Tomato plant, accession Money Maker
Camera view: tilt-top (135 deg); turntable rotation: 180 degrees
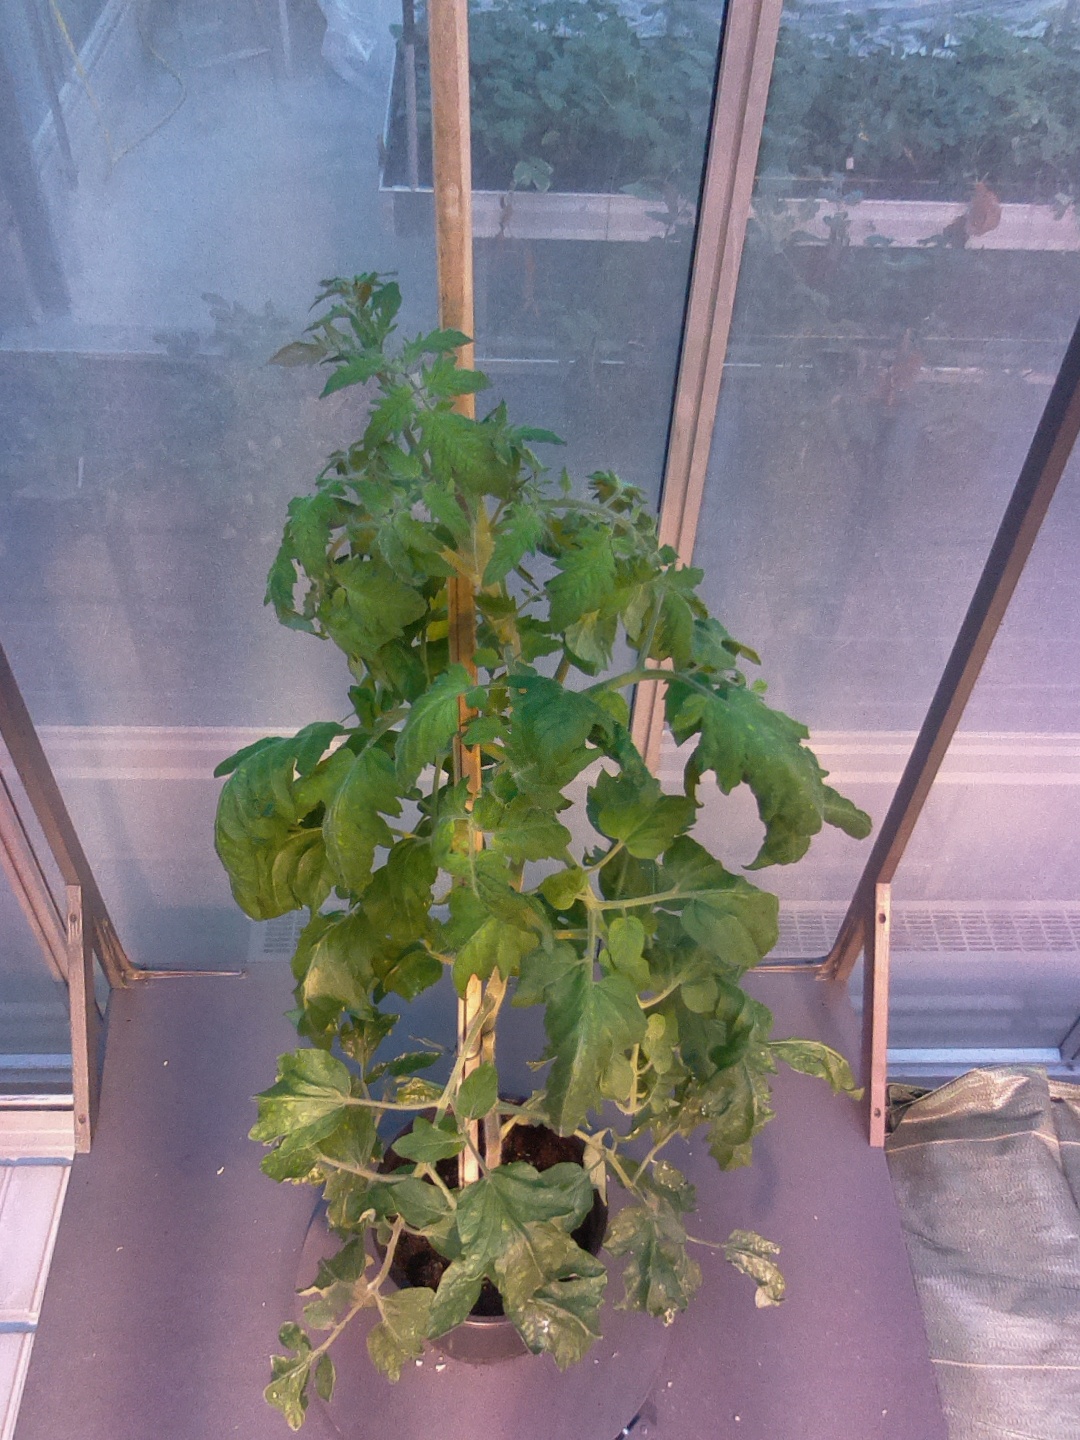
BBCH growth stage 70: Fruits at the main stem or branches visibles